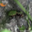
Label: beetle